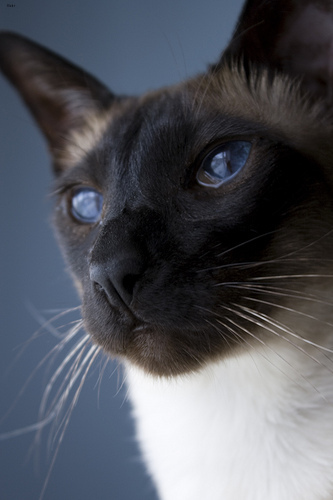
Animal: cat
Breed: Siamese